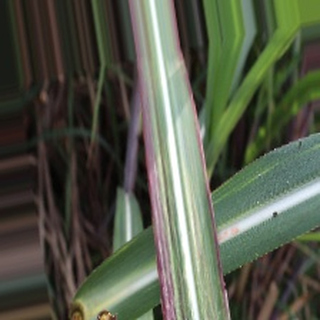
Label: sugarcane_bacterial_blight